Fuck (2005 film)

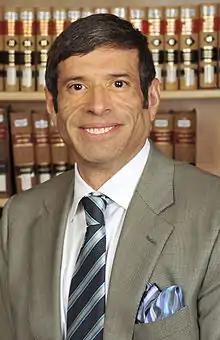
Christopher Fairman

"Fuck" received mixed reviews. The review aggregator website Rotten Tomatoes reported a 56% approval rating with an average rating of 5.8/10 based on 72 reviews. The website's consensus reads, "A documentary that sets out to explore a lingual taboo but can't escape its own naughty posturing." At Metacritic, which assigns a weighted-mean rating from 0–100 based on reviews by film critics, the film has a rating score of 58 based on 23 reviews (a mixed, or average, film). The American Film Institute wrote, "Ultimately, "Fuck" is a movie about free speech ... Freedom of expression must extend to words that offend. Love it or hate it, fuck is here to stay".